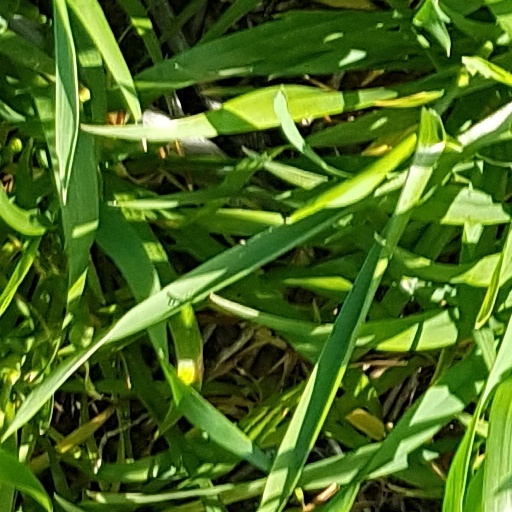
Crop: wheat